Thaís Regina

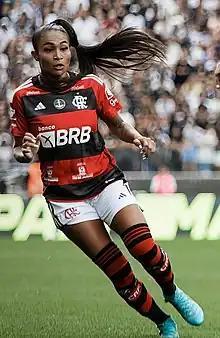

Thaís Regina da Silva (born 27 March 1999), known as Thaís Regina or just Thaís, is a Brazilian professional footballer who plays as a central defender for Corinthians and the Brazil women's national team.